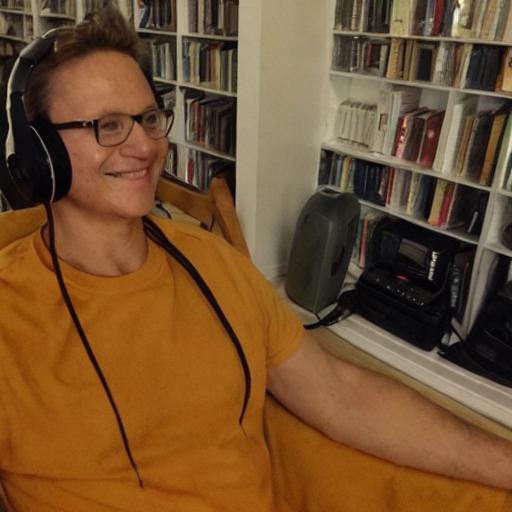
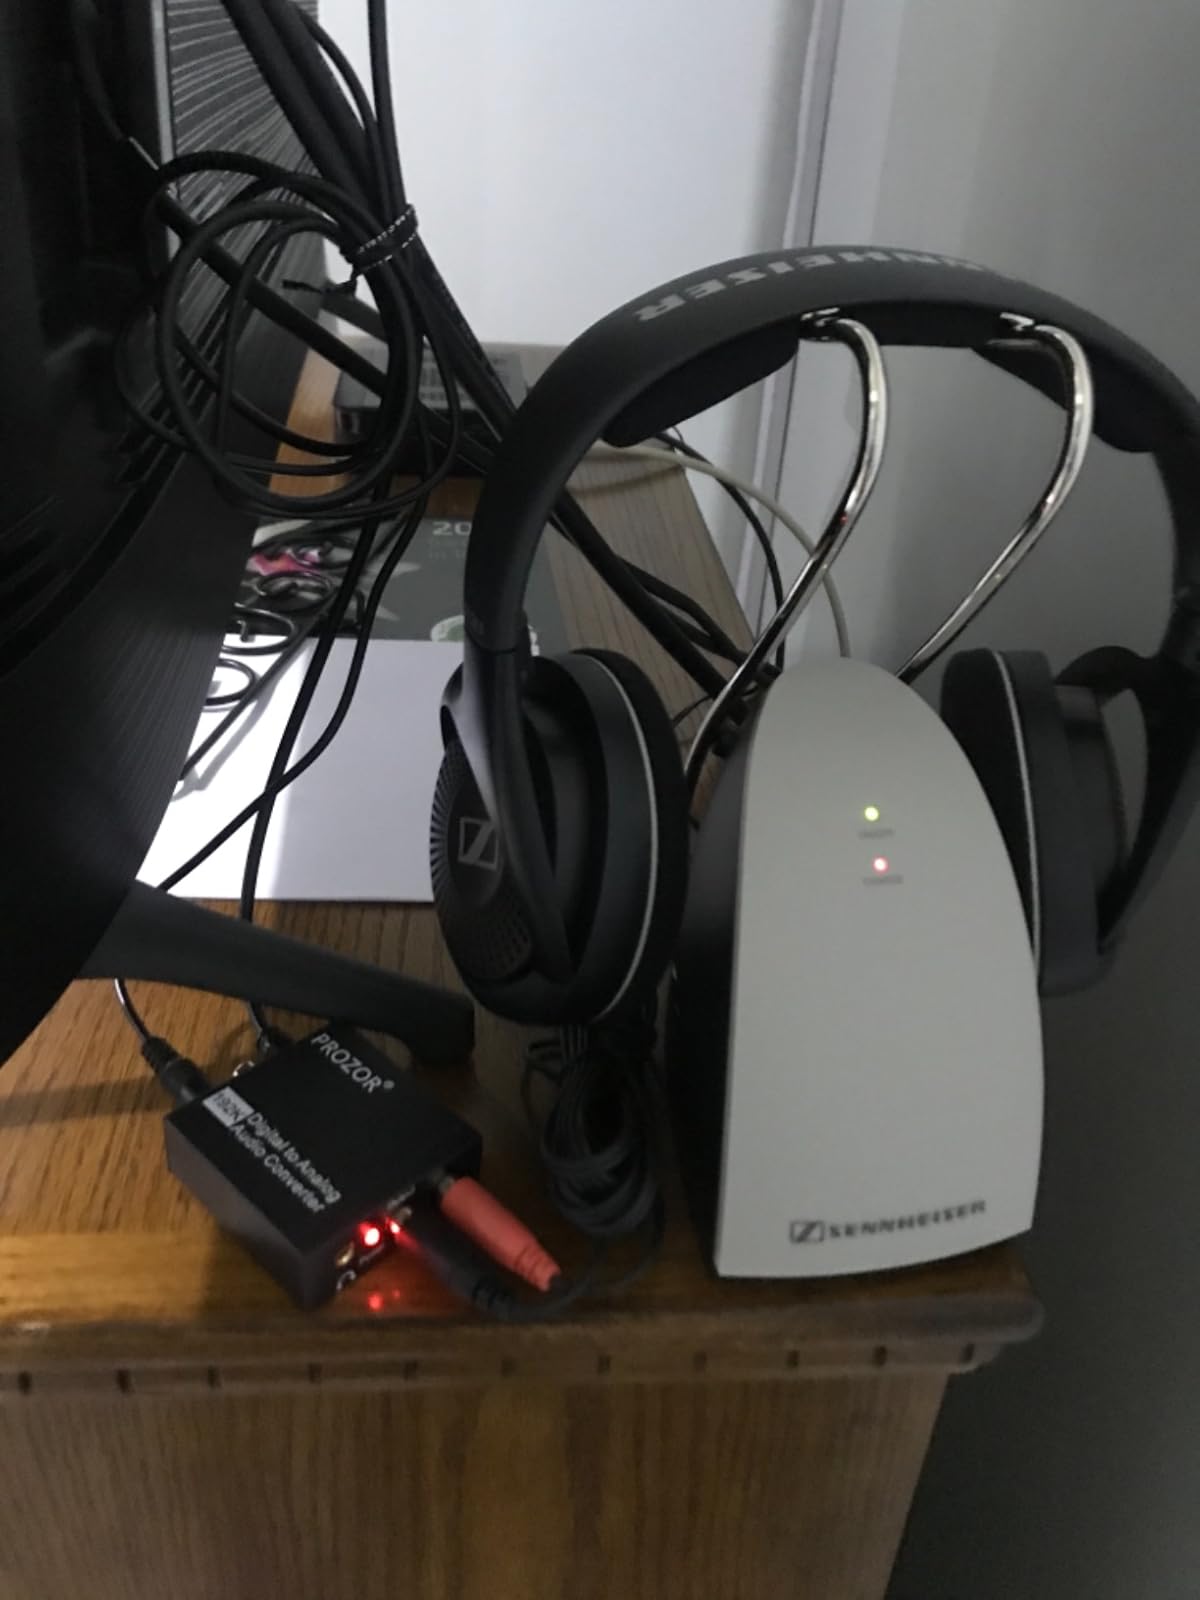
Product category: headphones
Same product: no